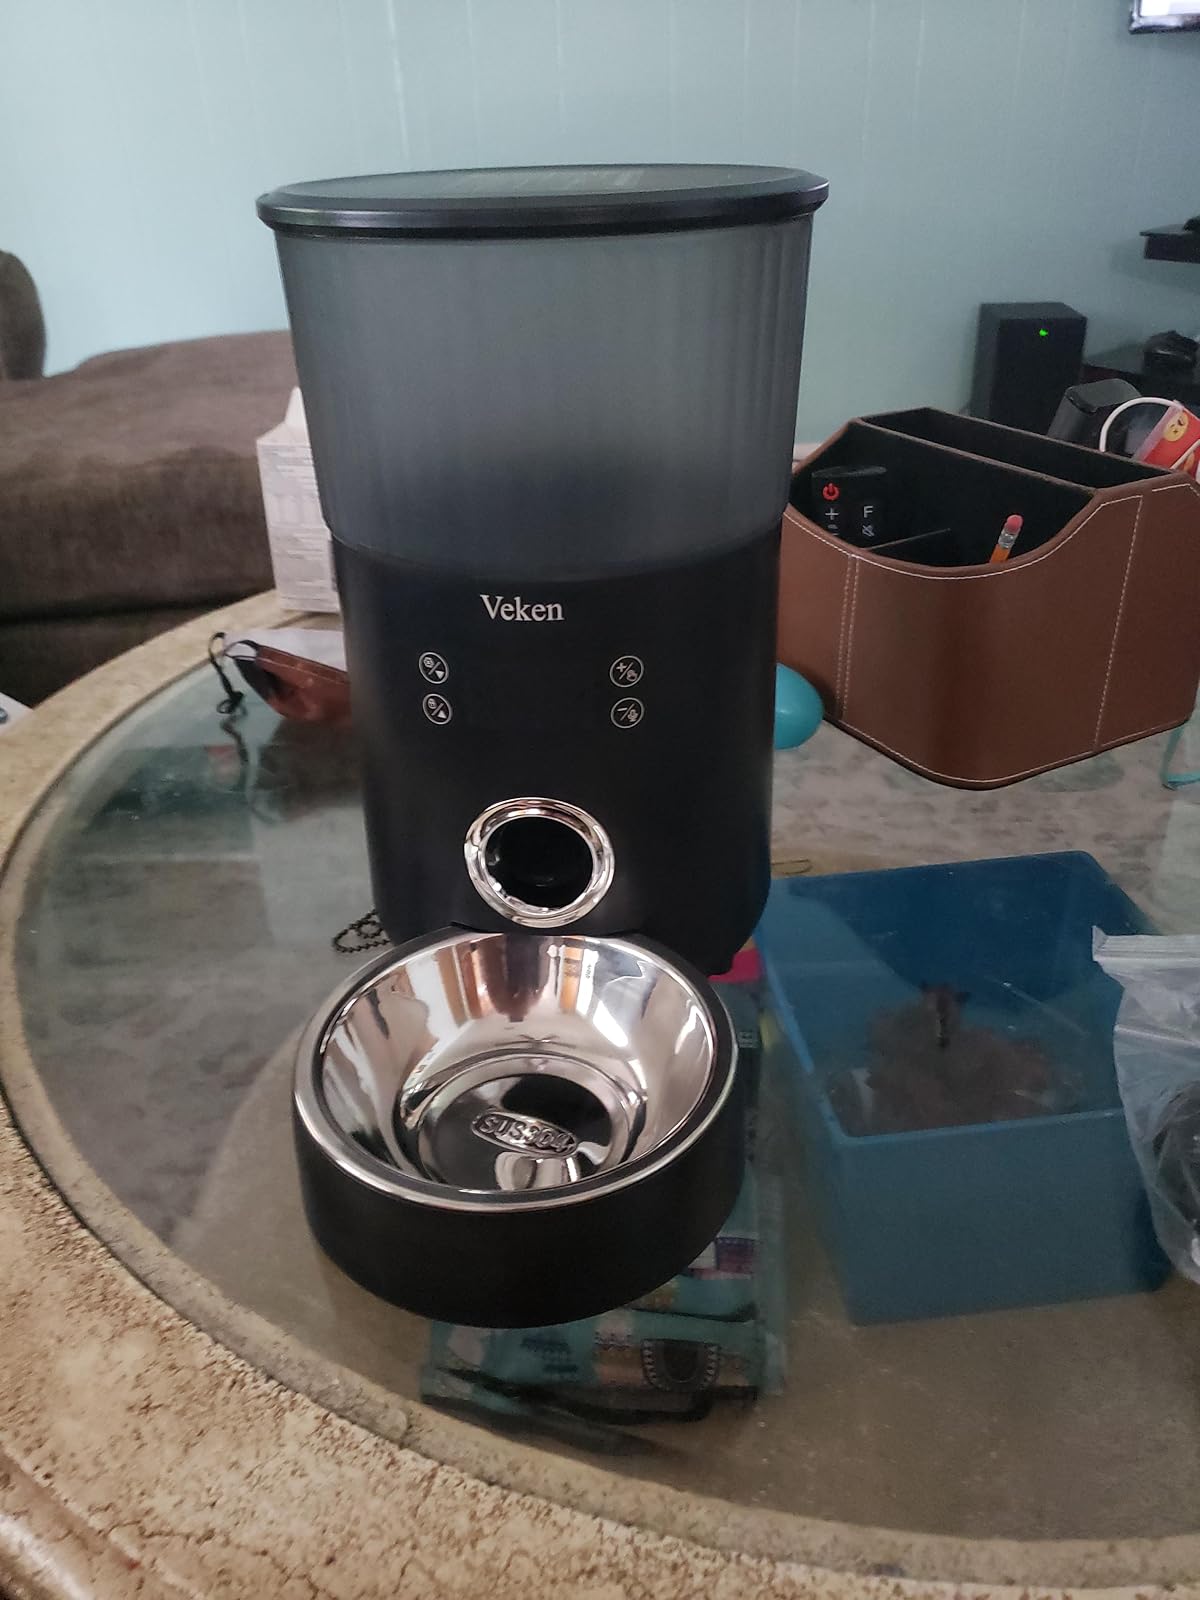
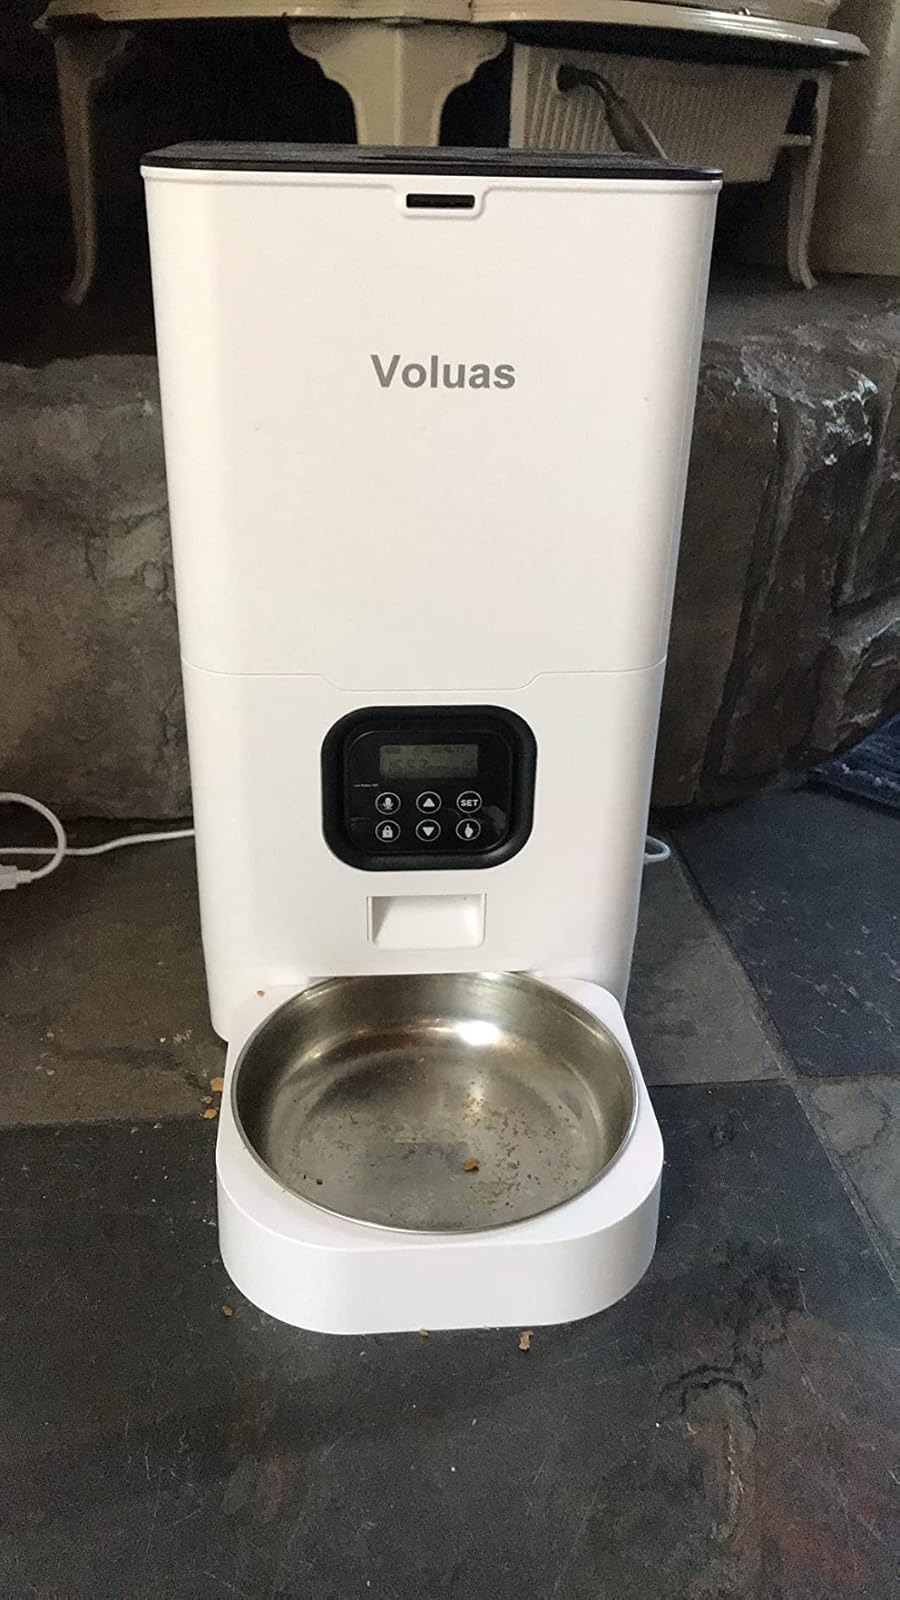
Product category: items_feeder
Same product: no